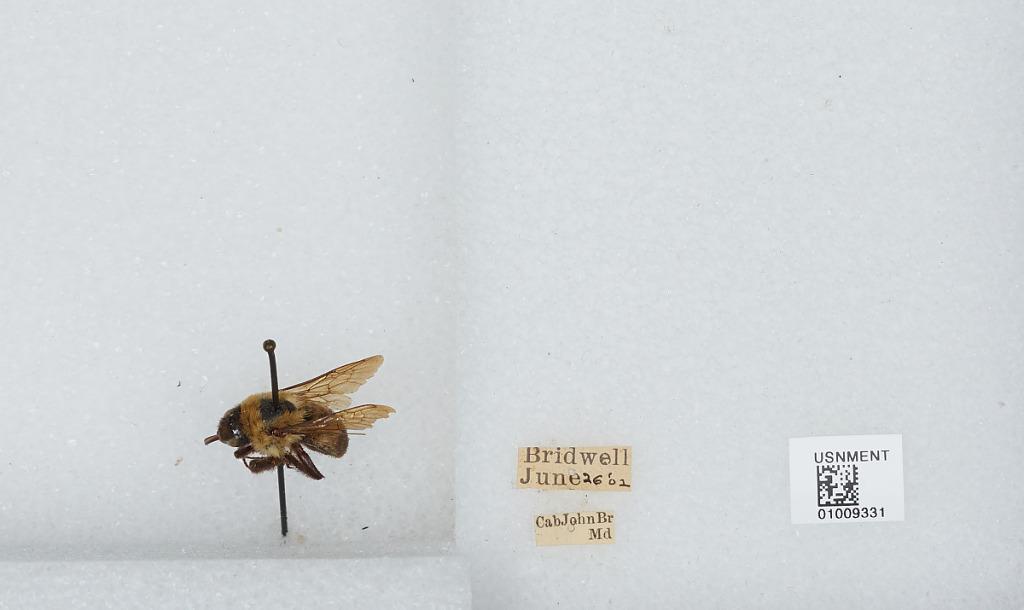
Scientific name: Bombus (Separatobombus) griseocollis (De Geer)
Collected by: Bridwell
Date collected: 1902-6-26
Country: United States
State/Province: Maryland
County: Montgomery
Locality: Cabin John Bridge
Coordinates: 38.9728, -77.1486